Fort Richardson (Texas)

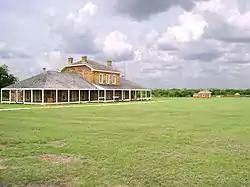
Looking across Fort Richardson's parade ground toward the hospital. The bakery, guardhouse and magazine are visible in the background.

Fort Richardson was a United States Army installation located in present-day Jacksboro, Texas. Named in honor of Union General Israel B. Richardson, who died in the Battle of Antietam during the American Civil War, it was active from 1867 to 1878. Today, the site, with a few surviving buildings, is called Fort Richardson State Park, Historic Site and Lost Creek Reservoir State Trailway. It was designated a National Historic Landmark in 1963 for its role in securing the state's northern frontier in the post-Civil War era.